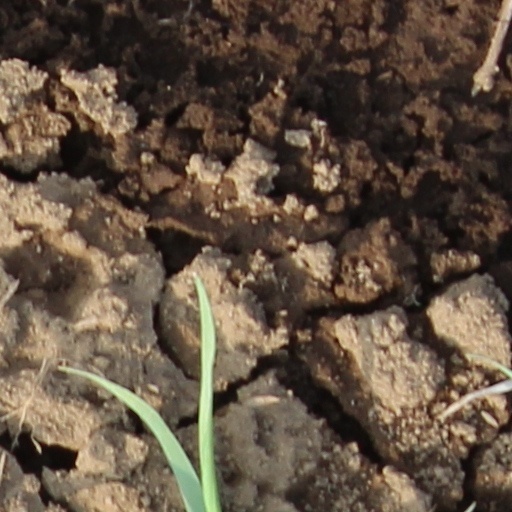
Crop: wheat